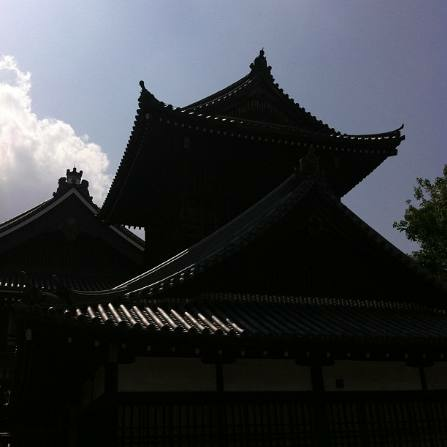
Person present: No